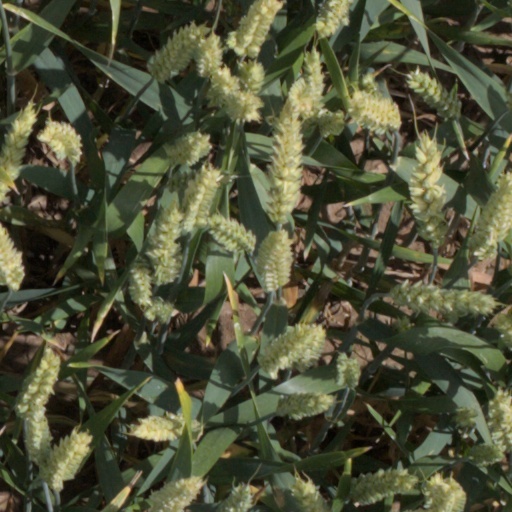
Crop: wheat